Paddy McCourt

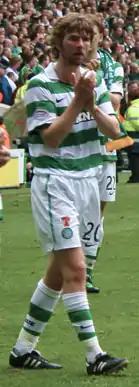
McCourt at Celtic Park

The lure of joining Celtic, the club he had supported as a boy, persuaded McCourt to move to Glasgow and, on 19 June 2008, he signed for a fee of £200,000 after agreeing a three-year contract. The manager who signed him, Gordon Strachan, would later claim that McCourt was "as gifted a footballer as I have ever seen."